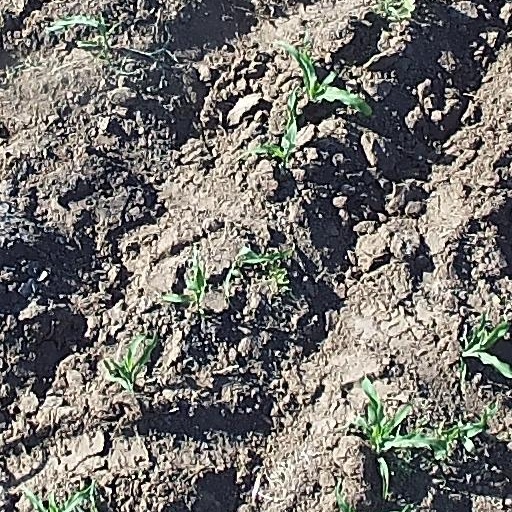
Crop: maize; corn